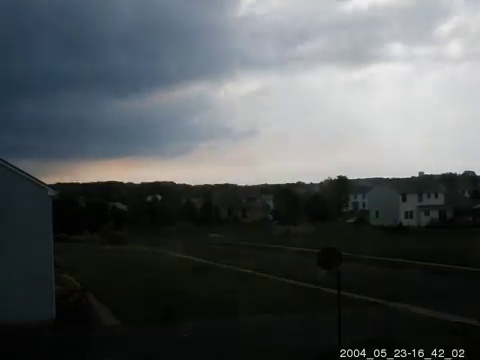
Fire: no
Smoke: no